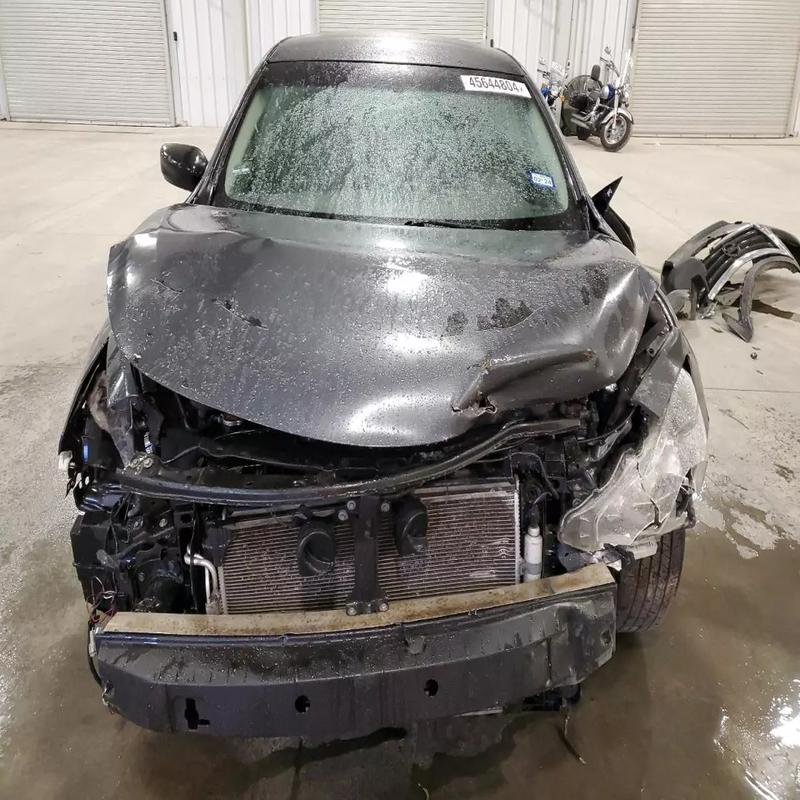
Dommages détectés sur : plaque d'immatriculation avant, pare-choc avant, feu avant droit, feu avant gauche, capot, aile avant droite, aile avant gauche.
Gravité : majeur